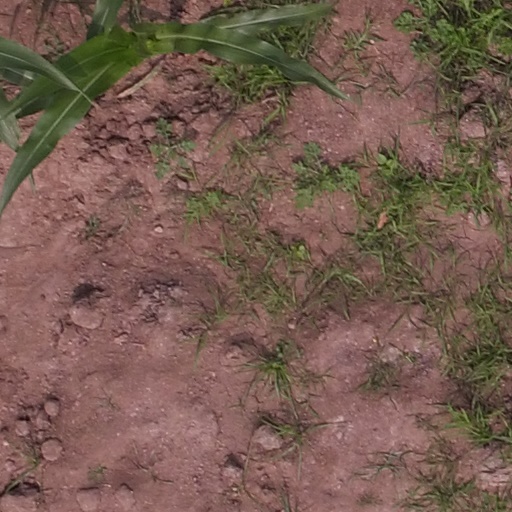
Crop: maize; corn